John Barrard

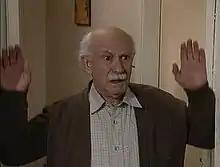
John Barrard in "Keeping Up Appearances" in 1993

John Barrard (12 September 1924 – 13 October 2013) was a British character actor who had a career spanning five decades and who perhaps is best known for playing Dooley, Santa's No. 2, in "" (1985).